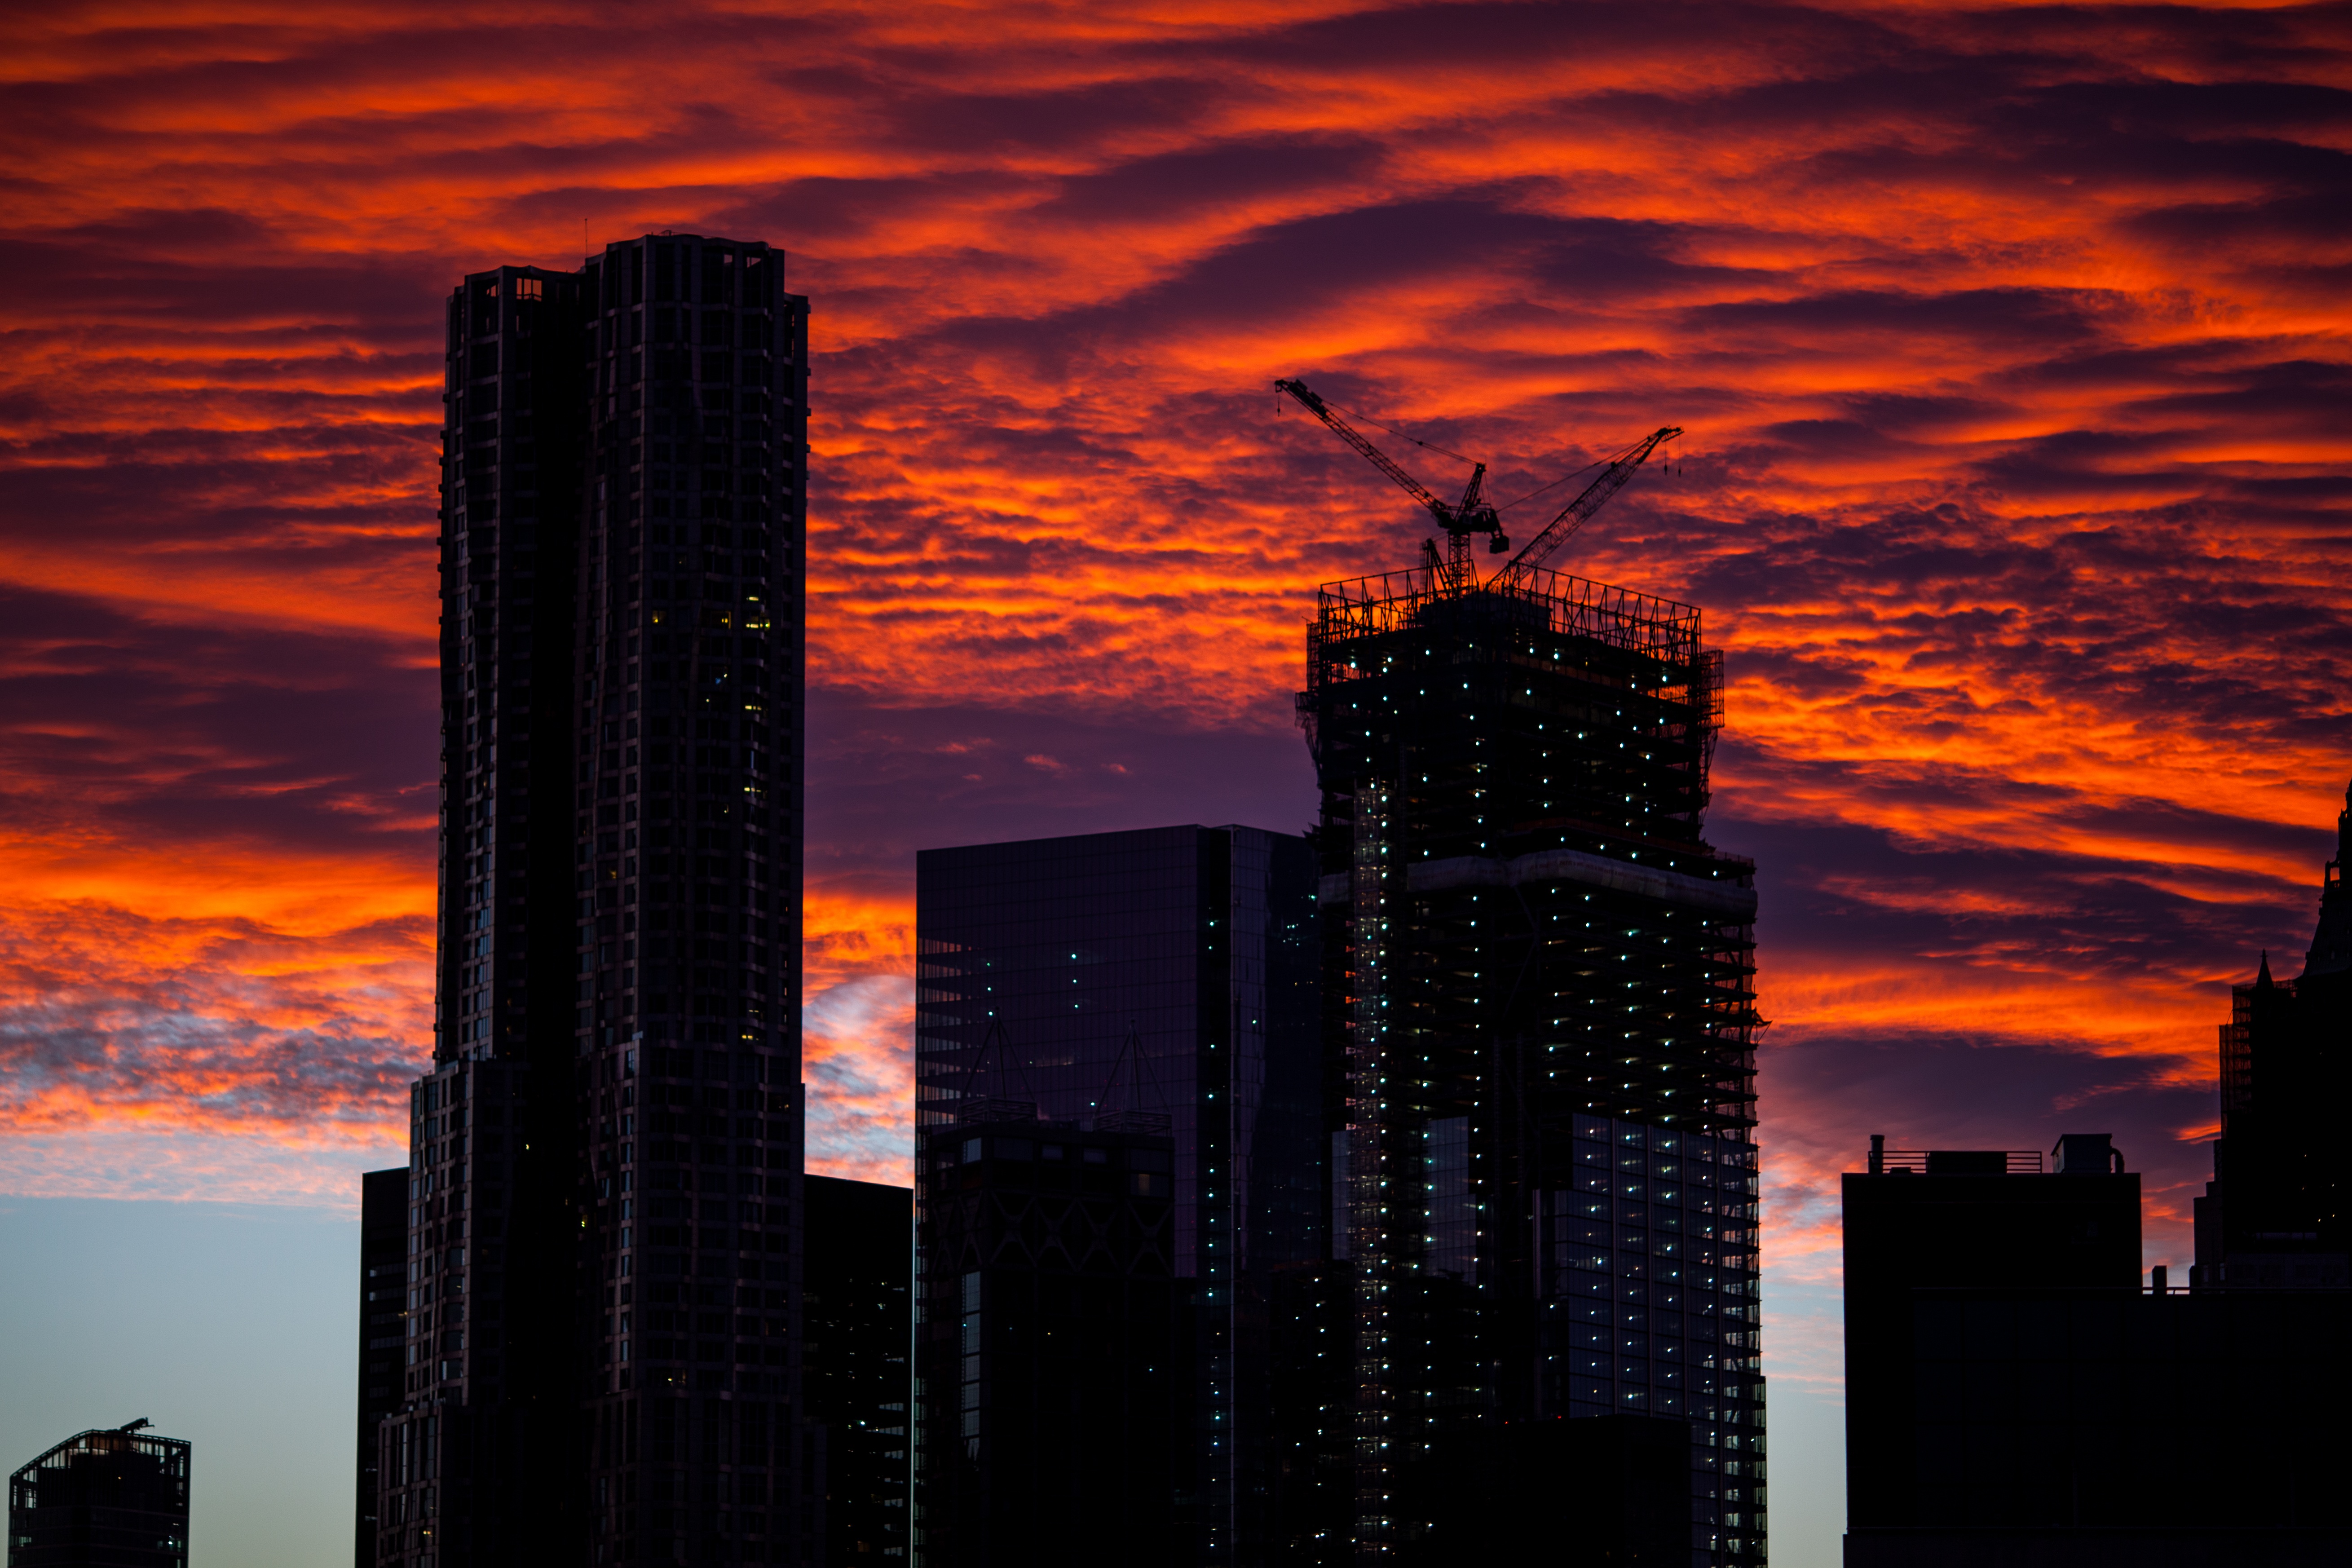
horizon, cloud, sky, sunrise, sunset, skyline, morning, dawn, city, skyscraper, cityscape, downtown, dusk, evening, reflection, metropolis, afterglow, human settlement, metropolitan area